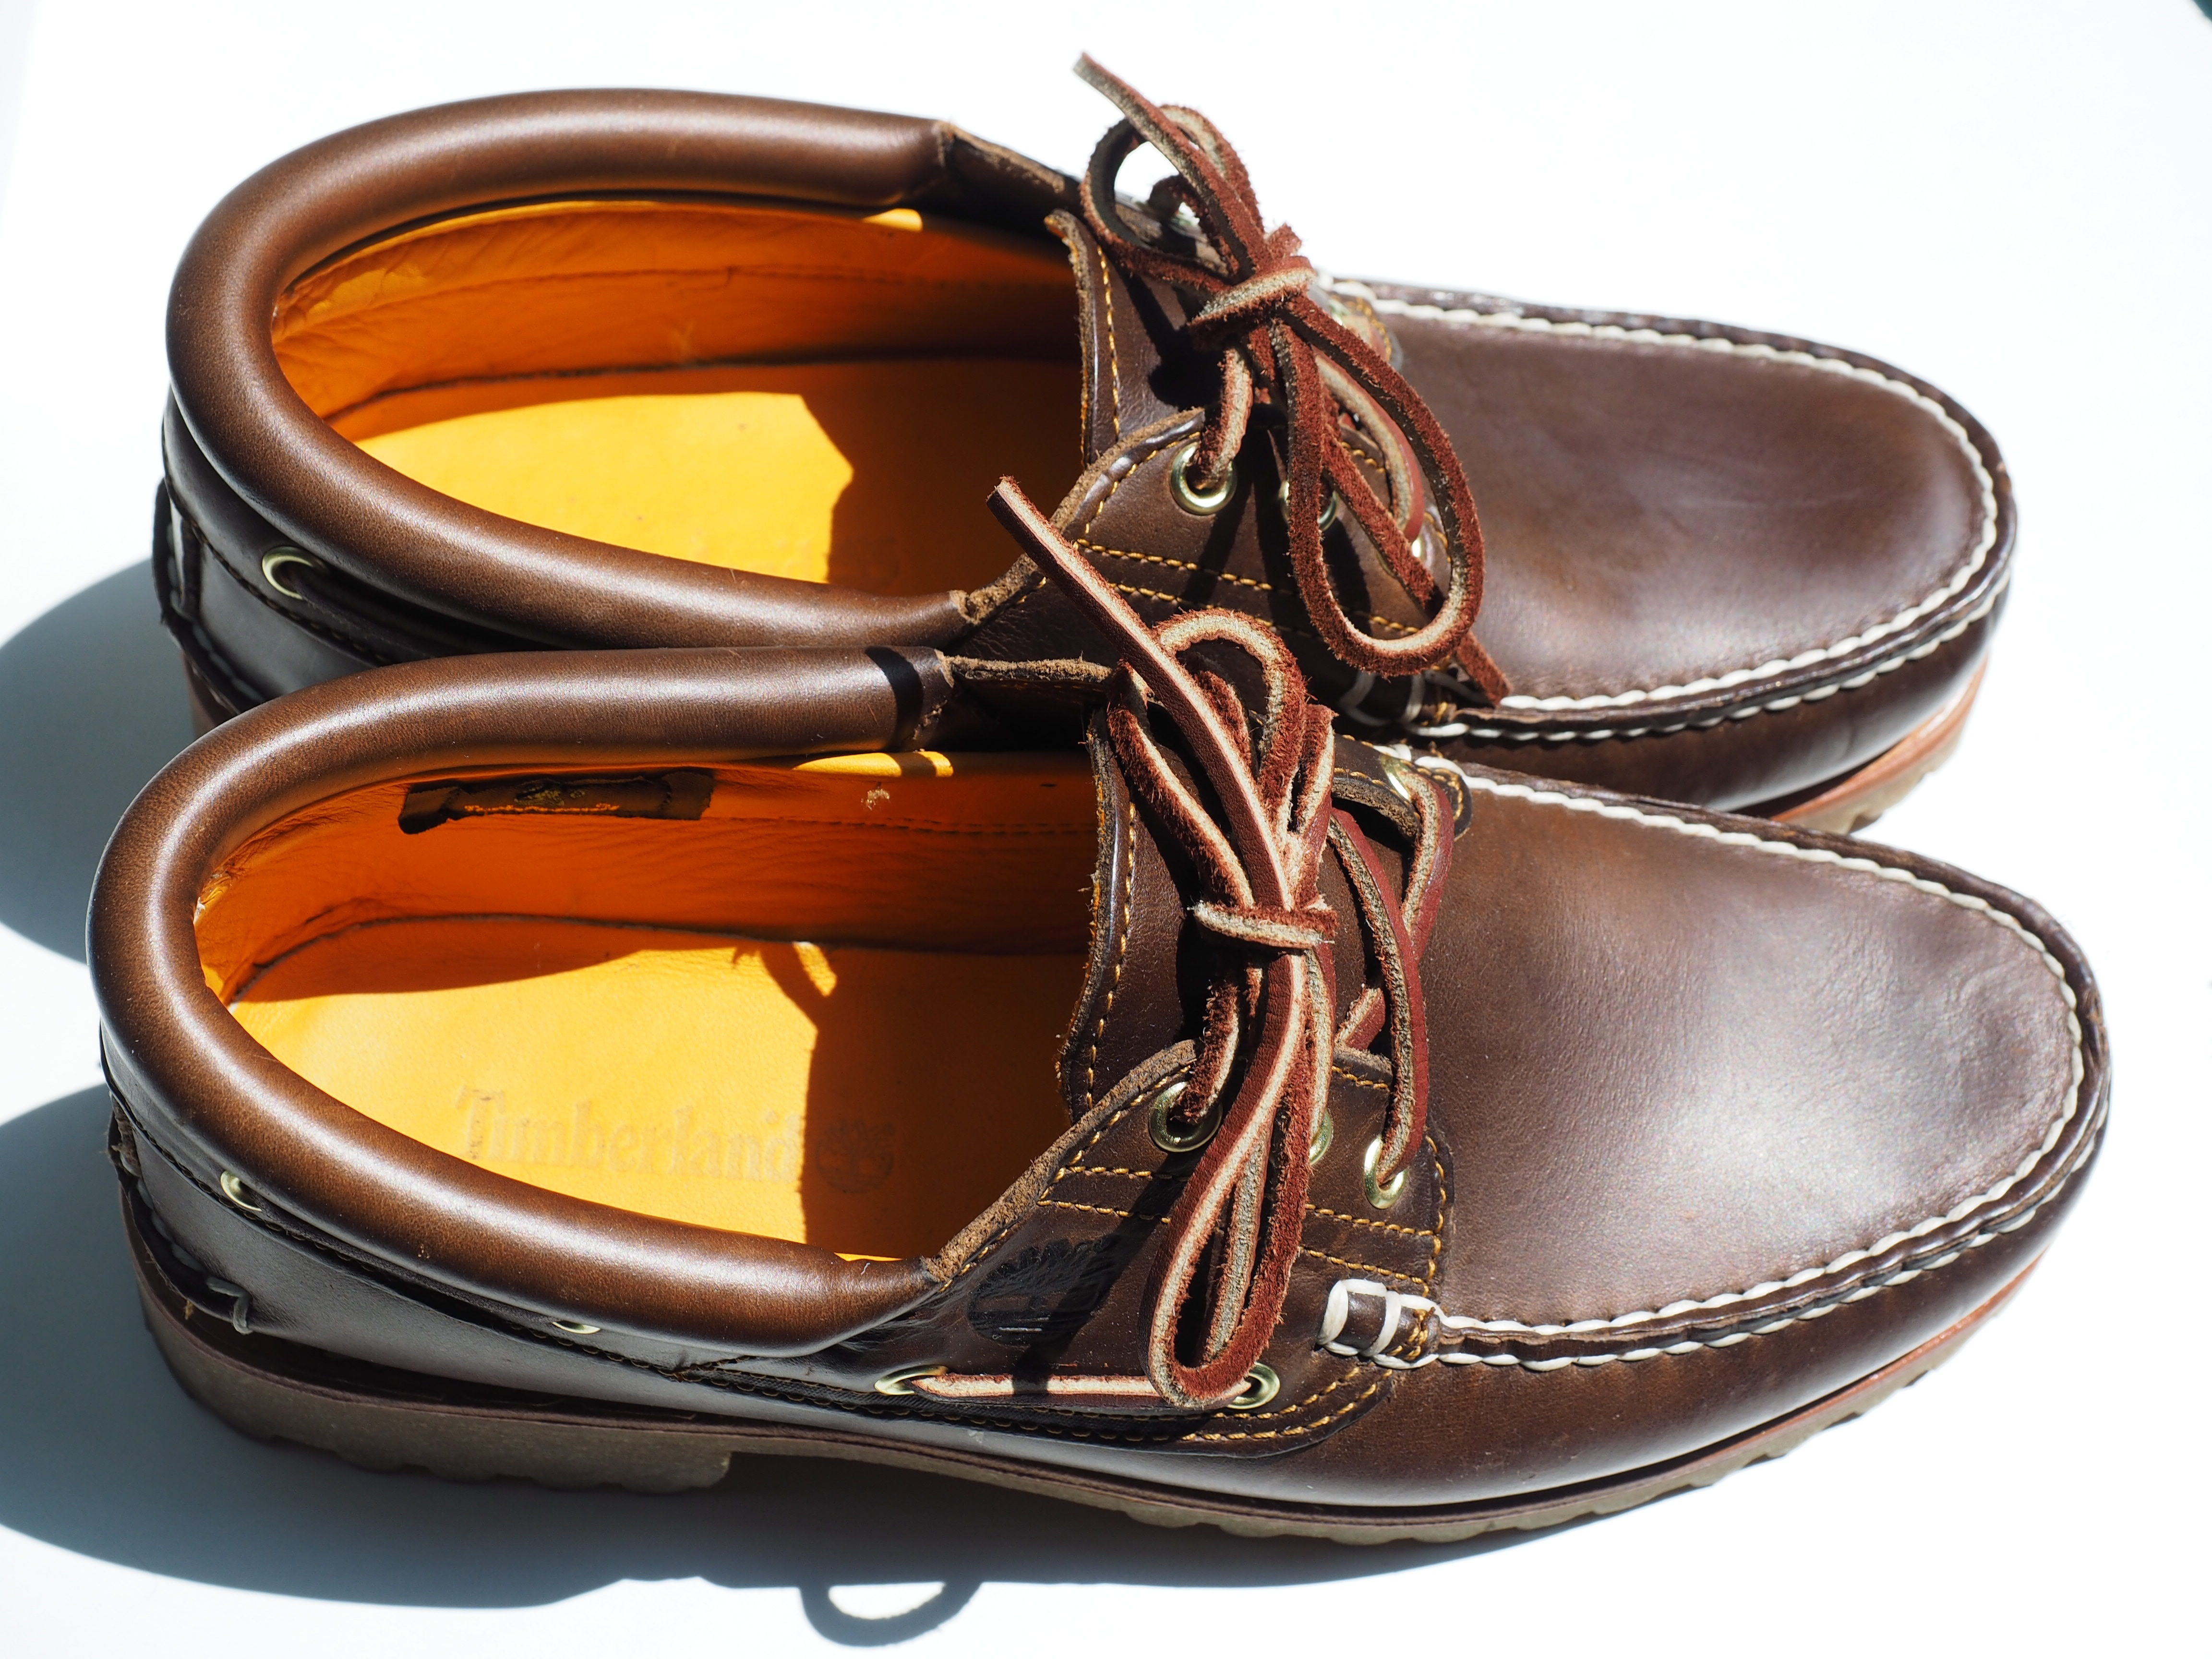
shoe, leather, brown, shoelace, shoes, footwear, leather shoes, men shoes, outdoor shoe, timberland